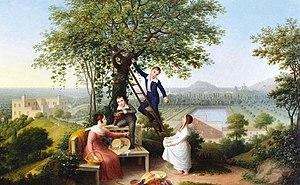
Bernardino Rossi, né en 1803 à Cortile et mort à Modène en 1865, est un peintre néoclassique italien du XIXᵉ siècle.